Economy of Ukraine

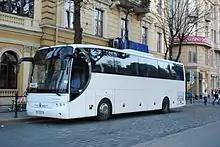
A LAZ-5208DL built by Lviv Bus Factory

Ukraine's defence industry is organised around Ukroboronprom, a state-owned conglomerate of over 130 companies. These companies include Soviet era giants such as Ivchenko-Progress aircraft design bureau that was opened in 1945, to newer companies such as RPC Fort which came into existence in the 1990s. Ukraine is among the top 10 arms exporters in the world.